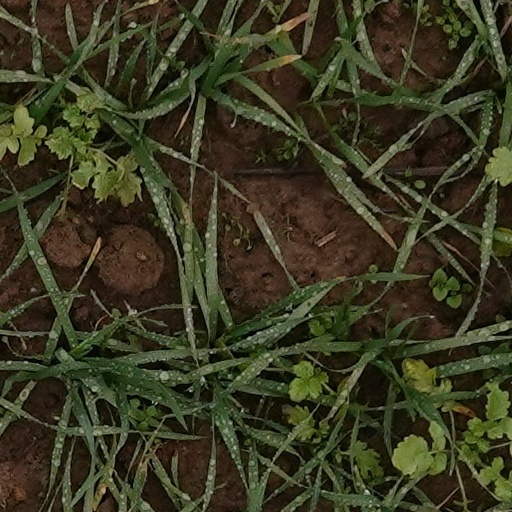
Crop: wheat